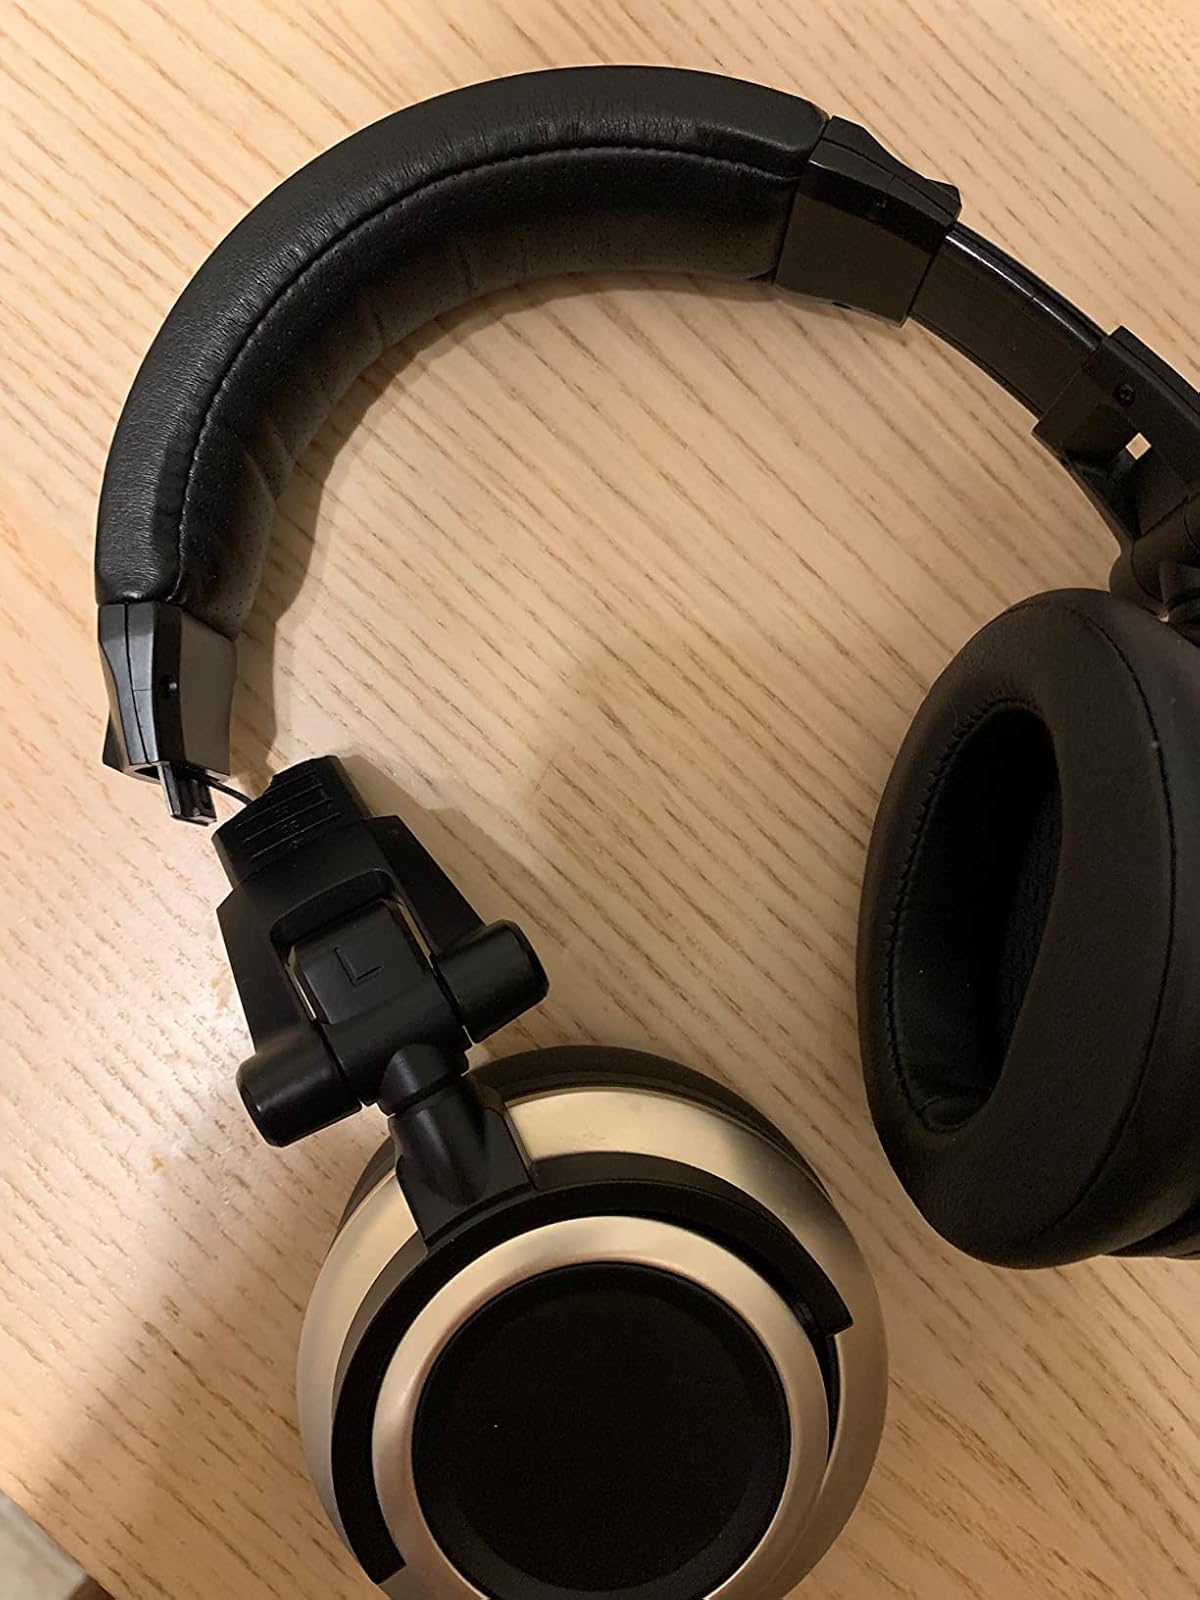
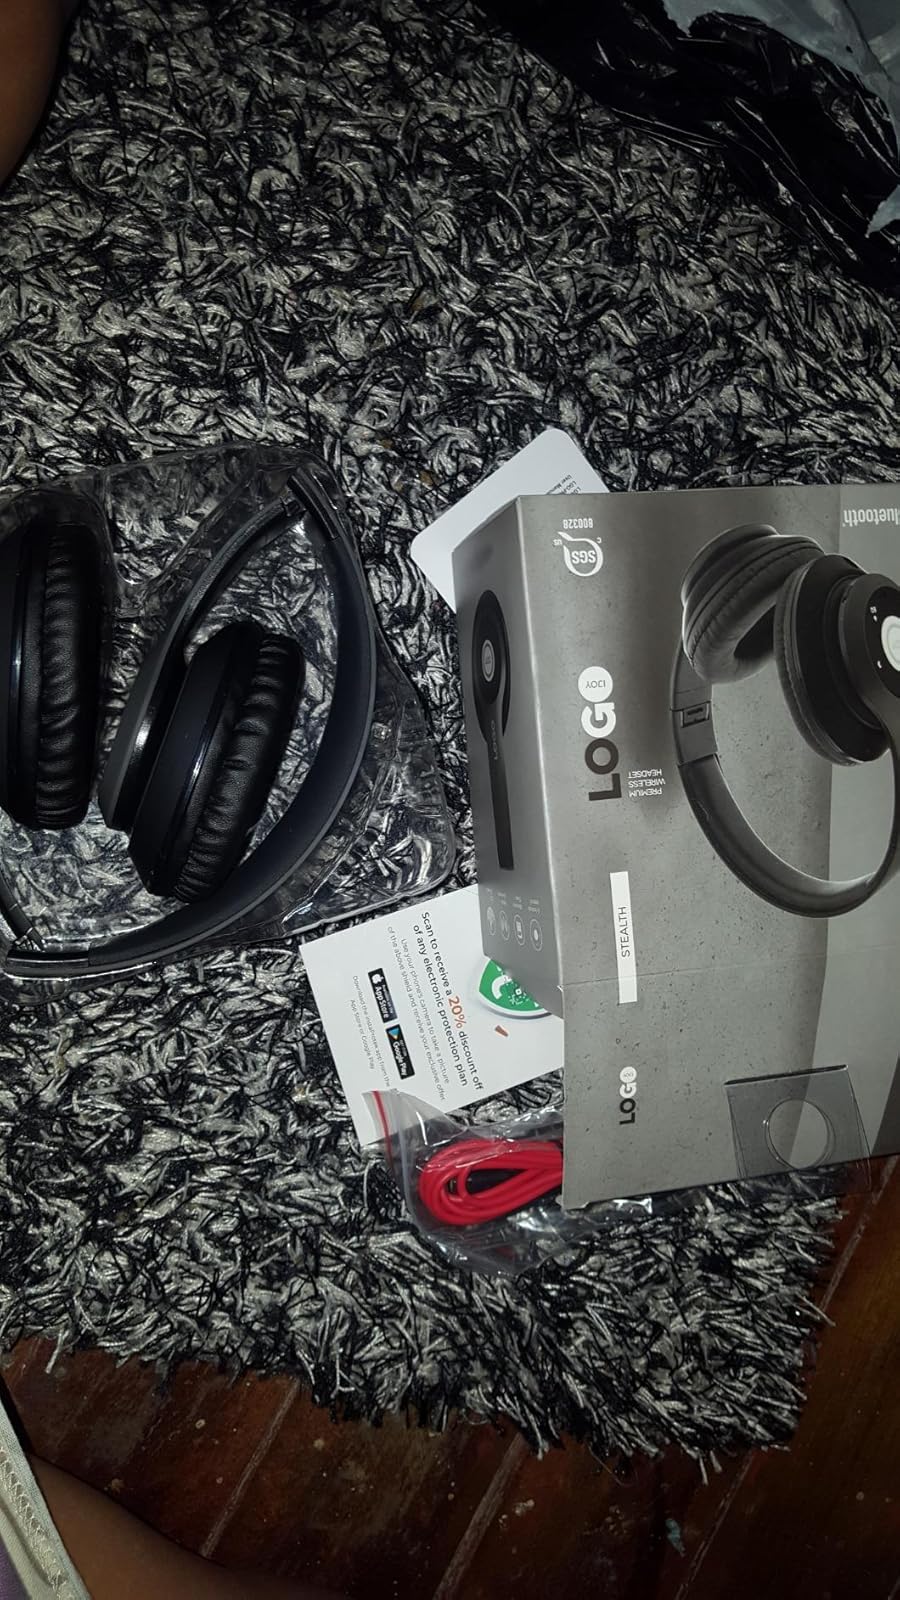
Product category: headphones
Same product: no